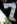
Number: 7